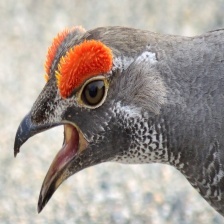
Species: BLUE GROUSE
Scientific name: DENDRAGAPUS OBSCURUS
ImageNet parent category: black_grouse